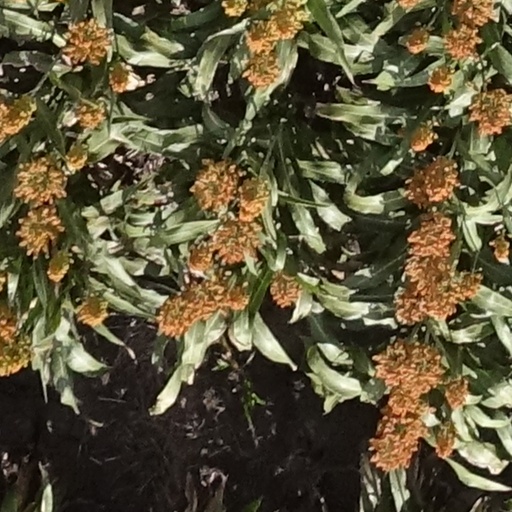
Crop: sorghum